Military history of the United States during World War II

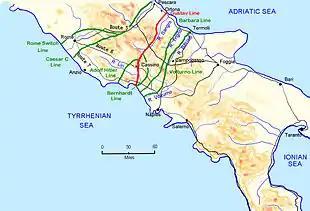
The situation south of Rome showing German prepared defensive lines

On 11 December 1941, three days after the United States declared war on Japan, Germany declared war on the U.S. Italy also declared war on the U.S. the same day. That same day, the United States, in its turn, declared war on Germany and Italy.